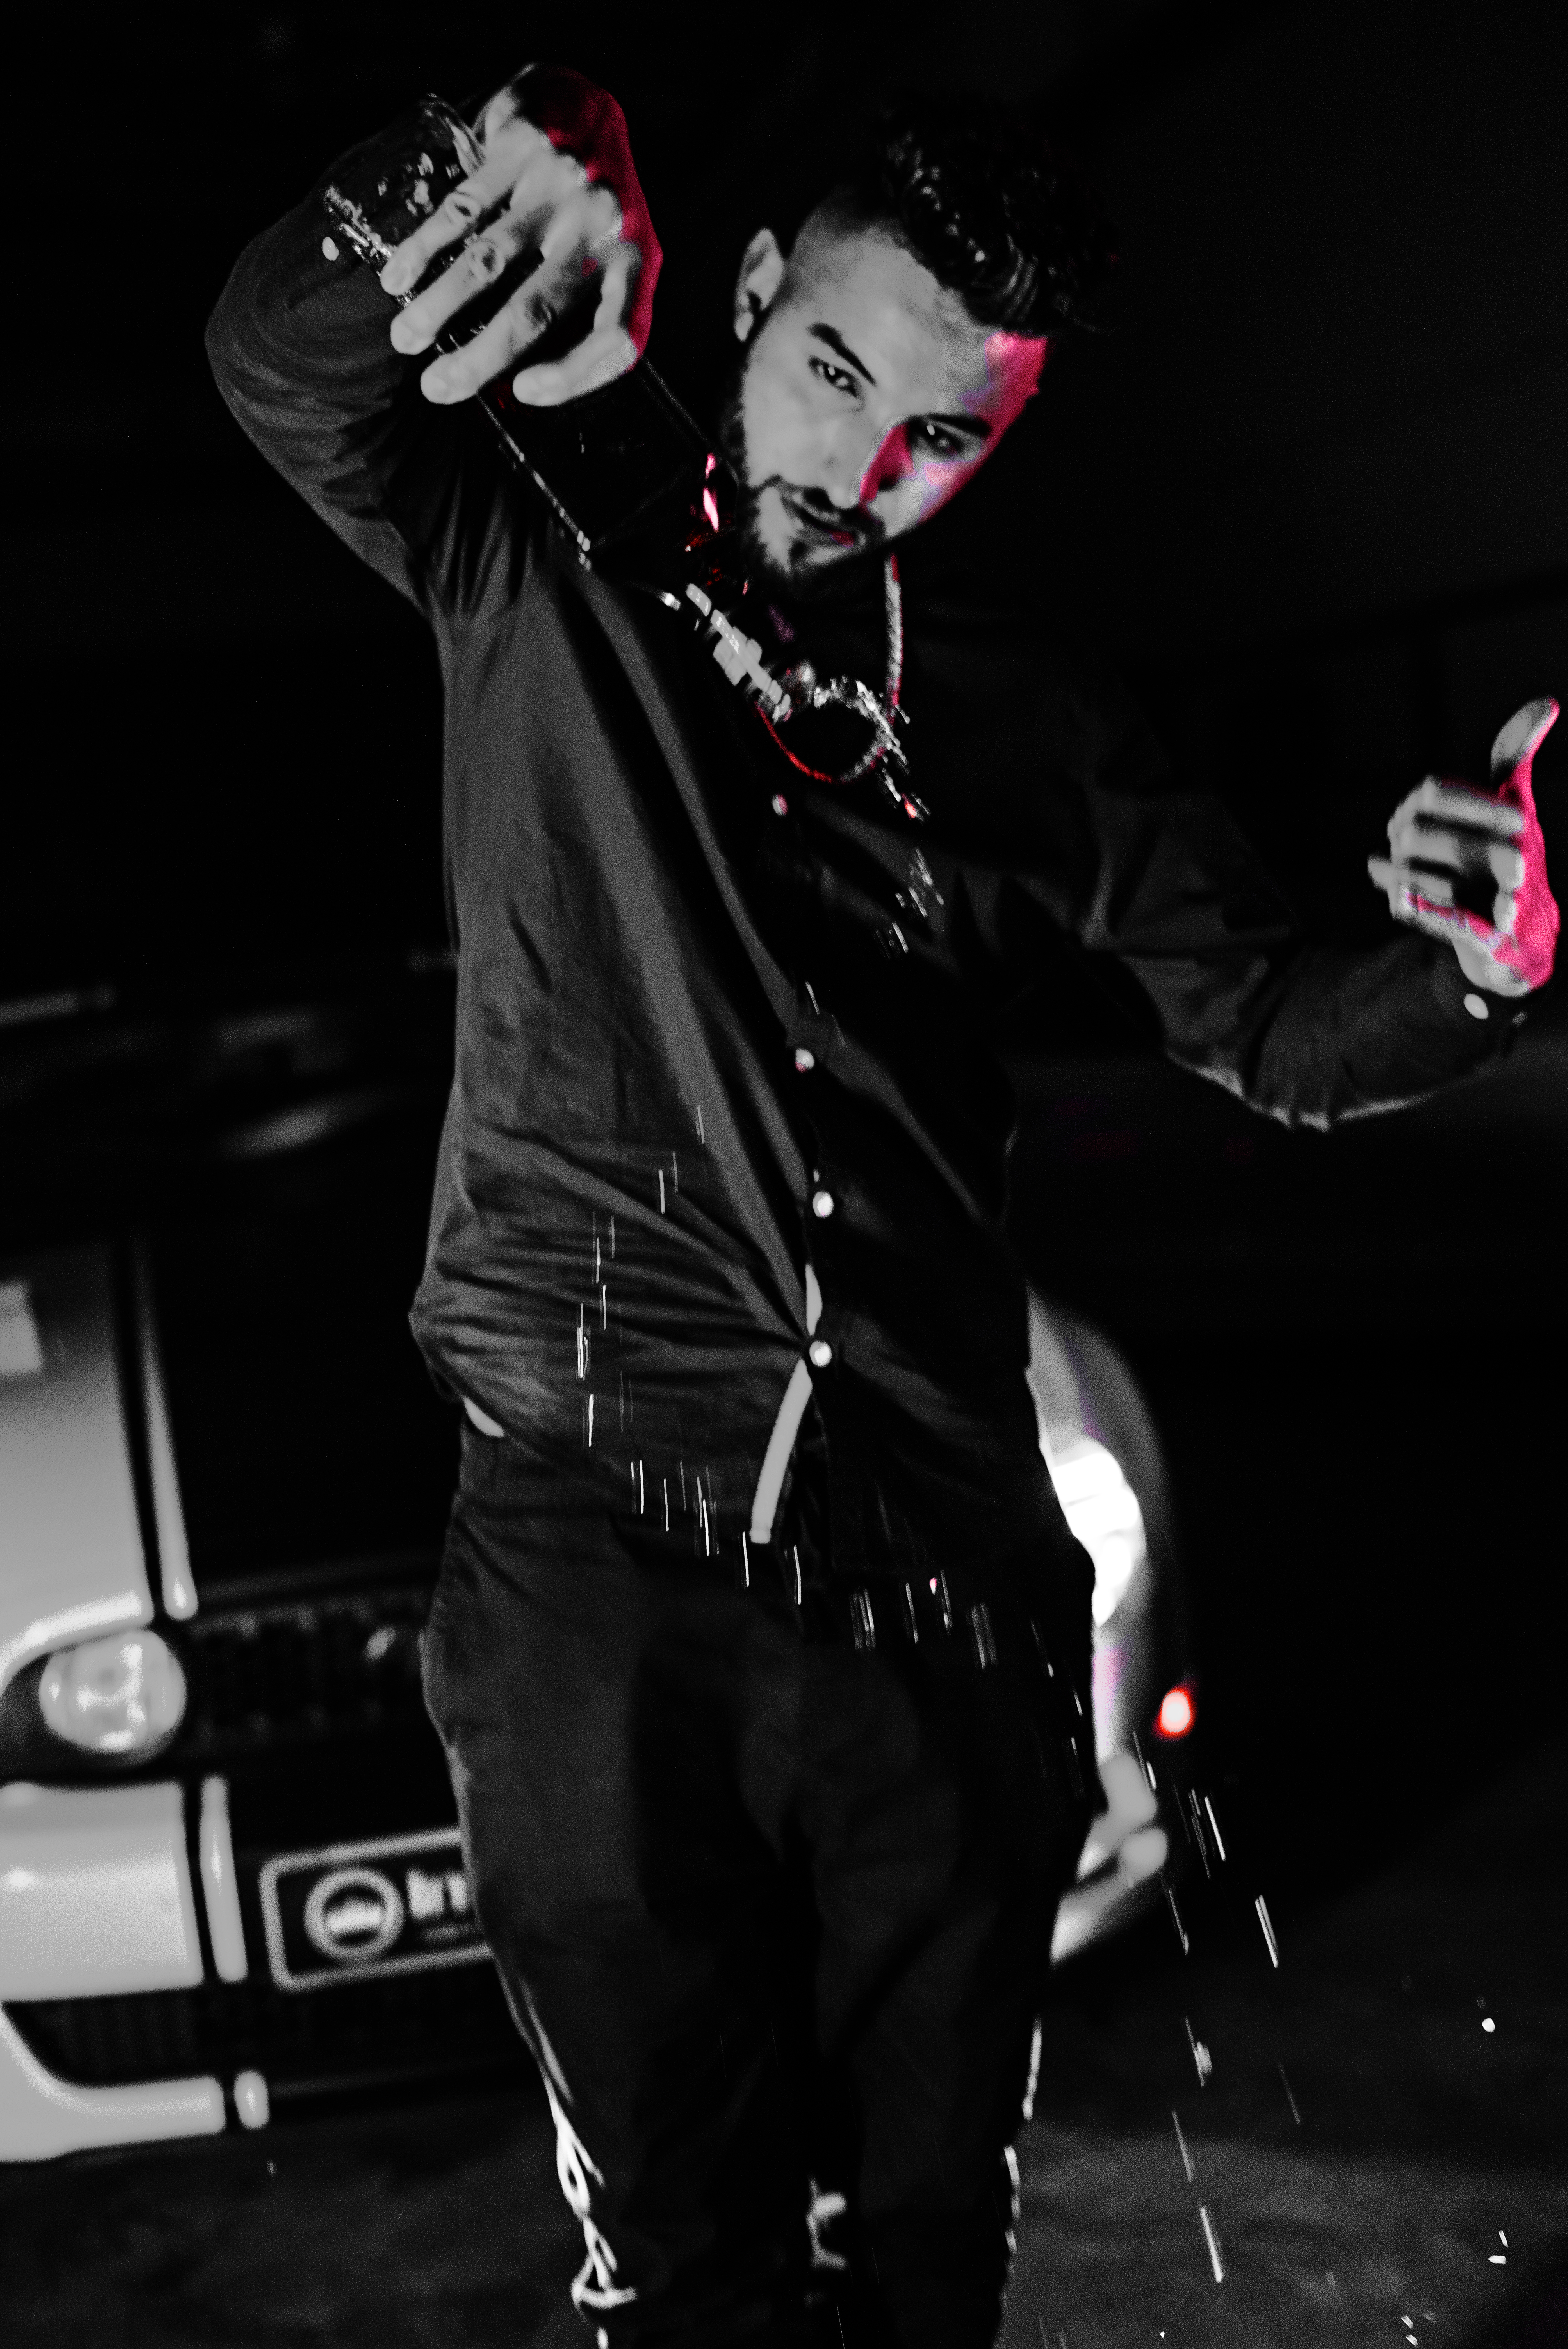
man, black, flash photography, gesture, style, musician, entertainment, audio equipment, music, performing arts, artist, tie, event, eyewear, microphone, darkness, formal wear, pop music, music artist, singer, guitarist, singing, monochrome photography, microphone stand, goth subculture, fictional character, bassist, public event, monochrome, music venue, song, performance, costume, suit, performance art, glove, mid size car, rock concert